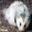
Label: hamster